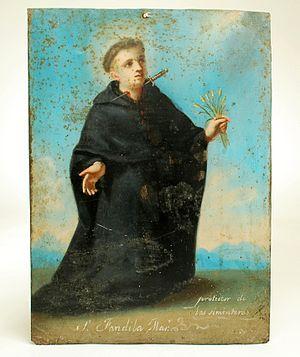
San Fandila est un moine du IXᵉ siècle. Il devient prêtre et abbé, puis est martyrisé à Cordoue en Andalousie, en 853.